Nash Fire

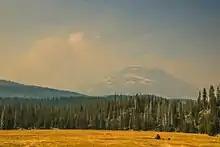
The Nash Fire column over the South Sister volcano on September 4, 2017

The Nash Fire is a wildfire that occurred in the Deschutes National Forest and Willamette National Forest, on the southwest slope of the South Sister Mountain in Oregon in the United States. The fire, which was started by lightning, started on August 10, 2017. The Nash Fire was part of the Horse Creek Complex but for reporting purposes was removed from the complex by authorities. The fire threatened the campgrounds and structures at Elk Lake, Hosmer Lake, Lava Lake, and Little Lava Lake.